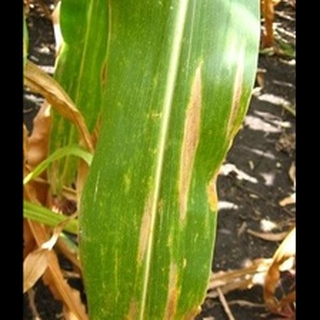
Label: corn_northern_leaf_blight